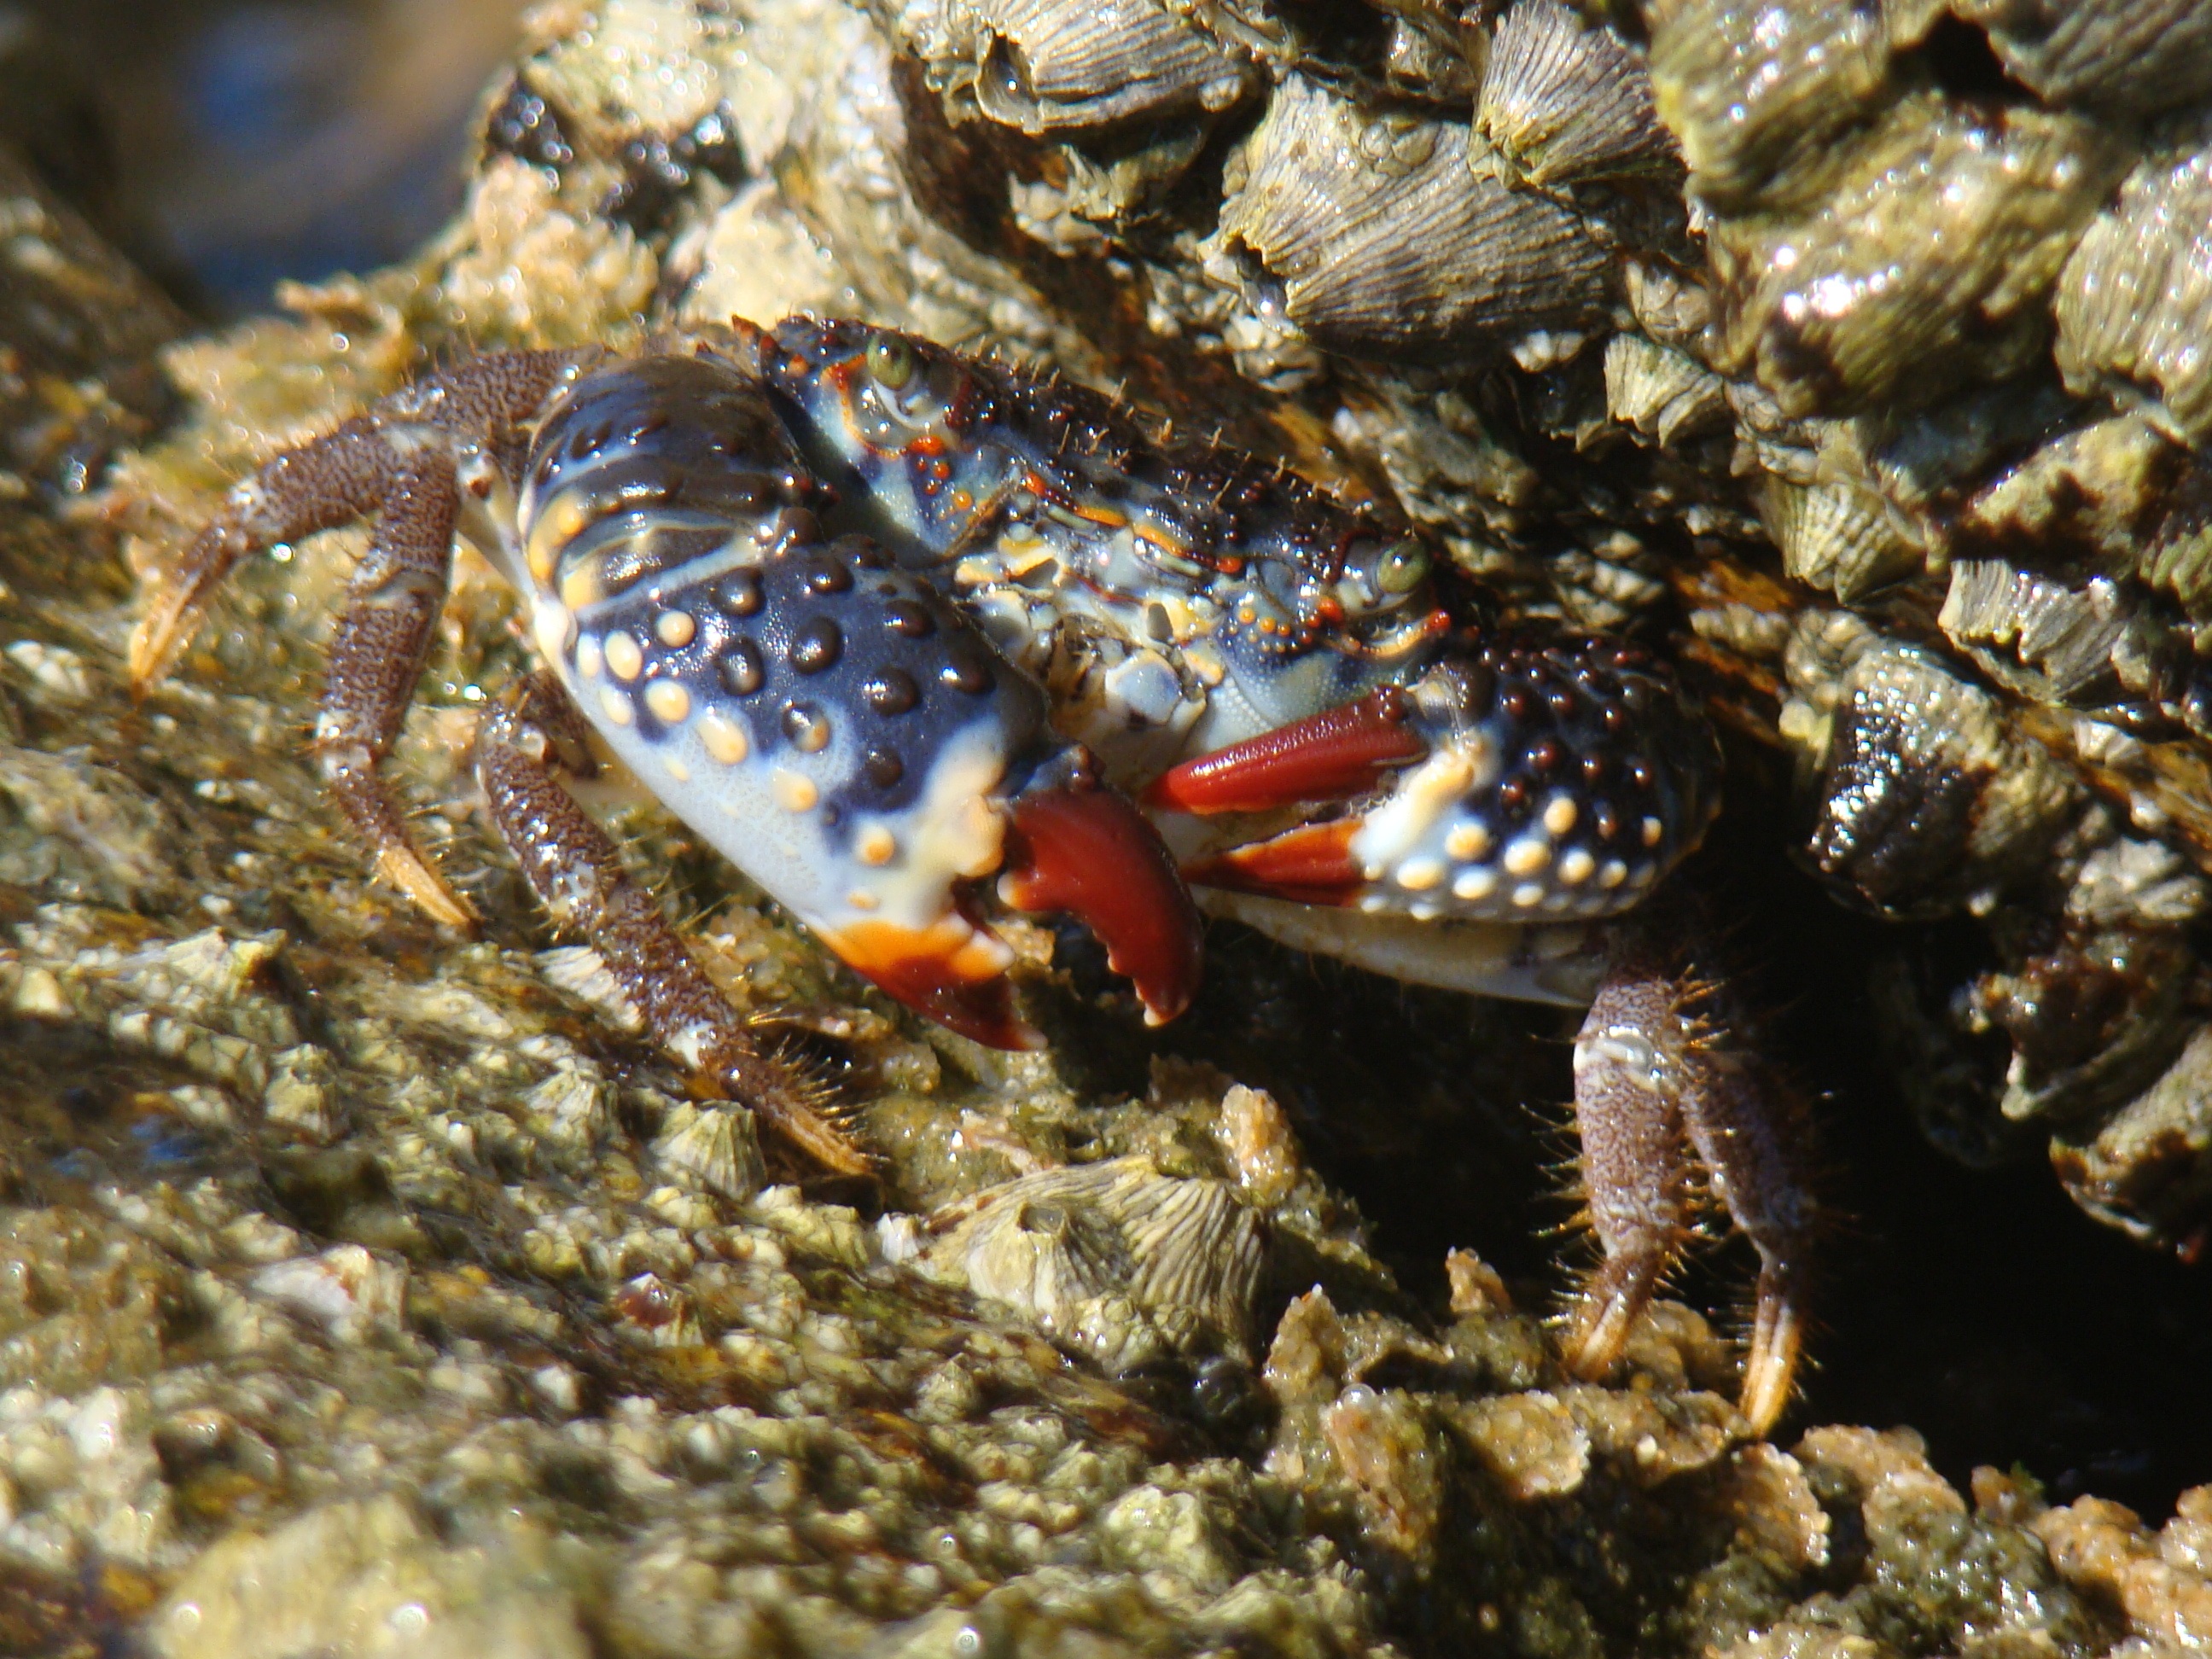
beach, wildlife, food, biology, seafood, fauna, crab, invertebrate, crustacean, claws, paw, macro photography, arthropod, marine biology, ocypodidae, decapoda, animal source foods, fiddler crab